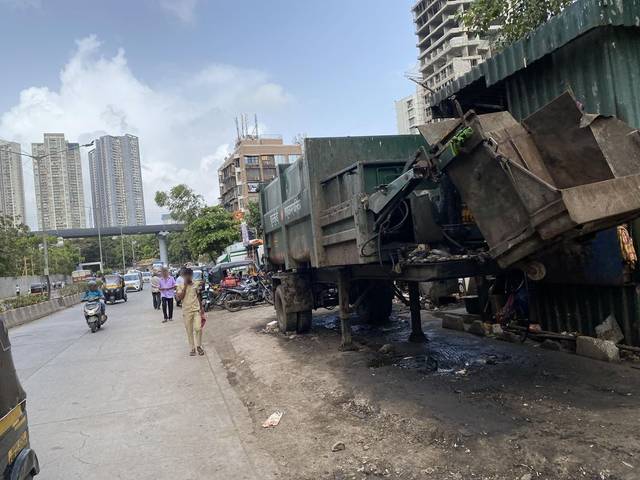
Region: India
Coordinates: 19.151, 72.834